Yaroslavl

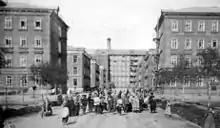
The living quarters and workplace for employees of Yaroslavl's first major industrial enterprise, the city's textiles plant

In 1658, Yaroslavl endured a disastrous fire that destroyed most of the city's few remaining wooden buildings, including the ancient Kremlin. From this point onwards the city began to develop in the same way as it has done up to this very day, as a city built almost exclusively out of brick and mortar.